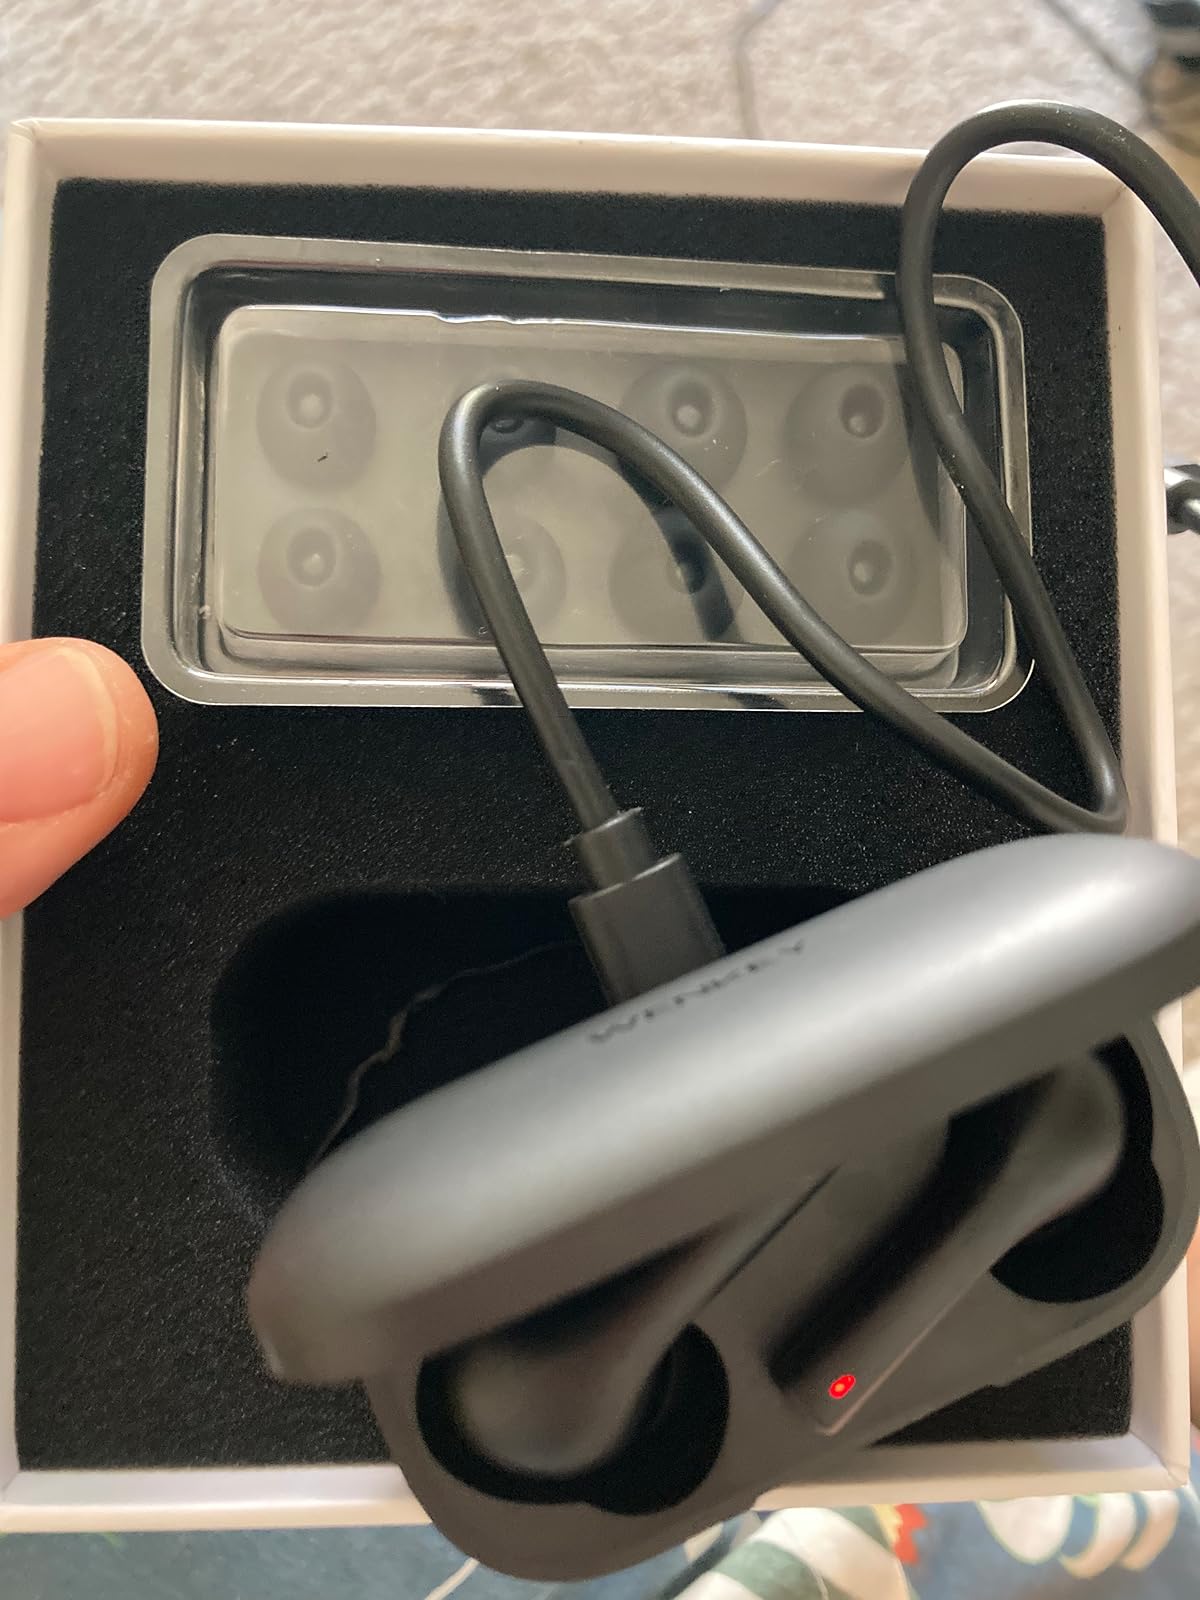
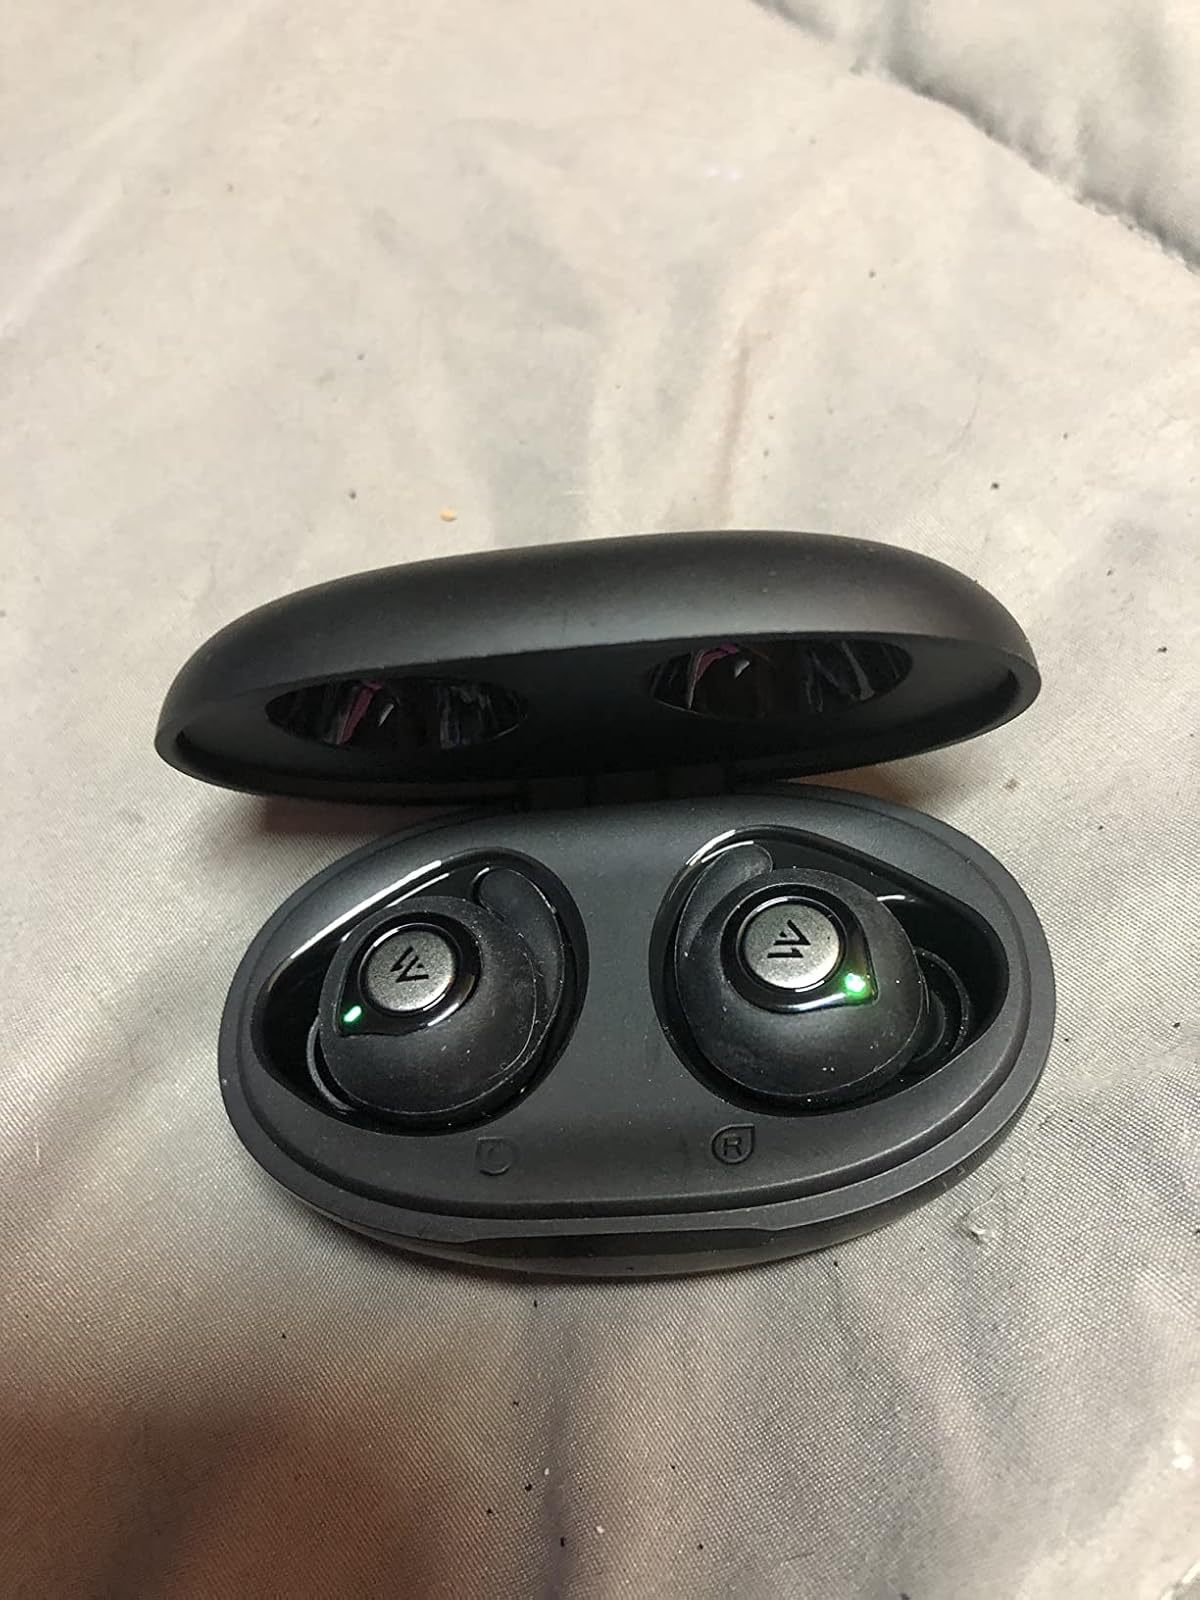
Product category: earbuds
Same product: no